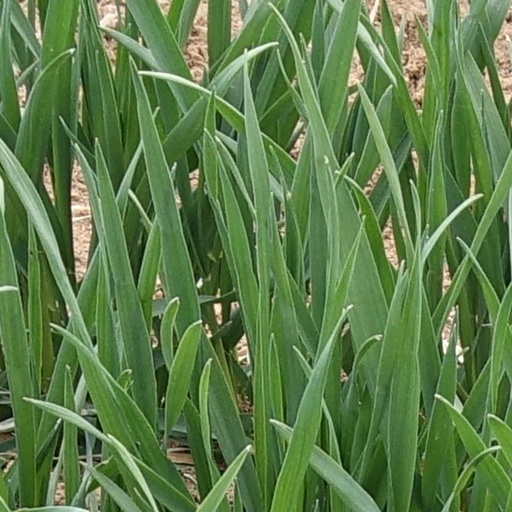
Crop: wheat